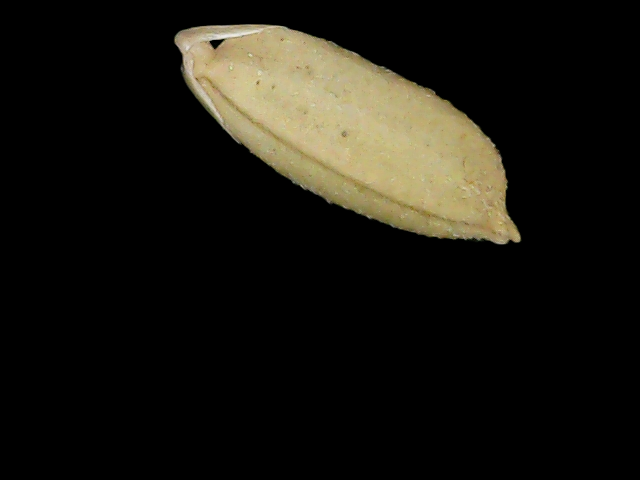
Rice variety: Bd52